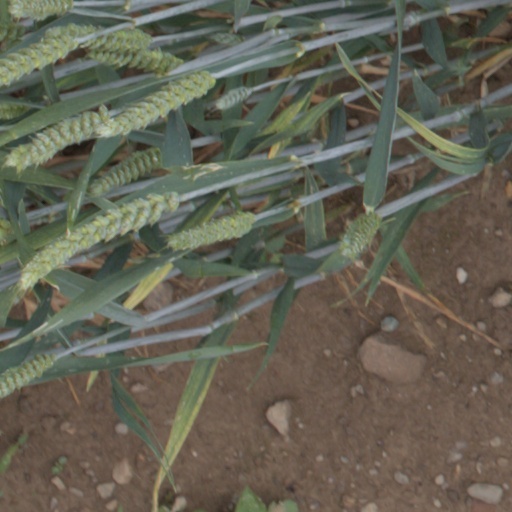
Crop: wheat